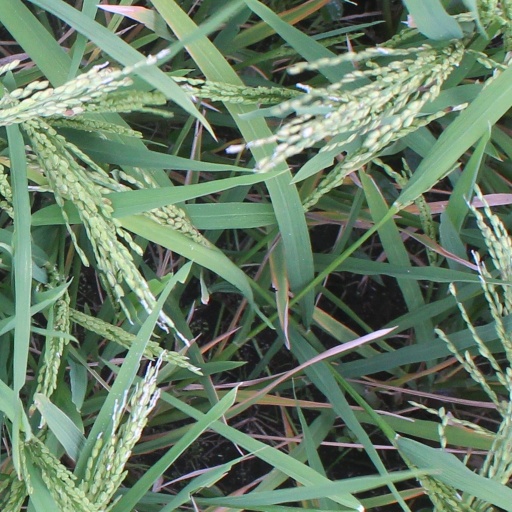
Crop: rice